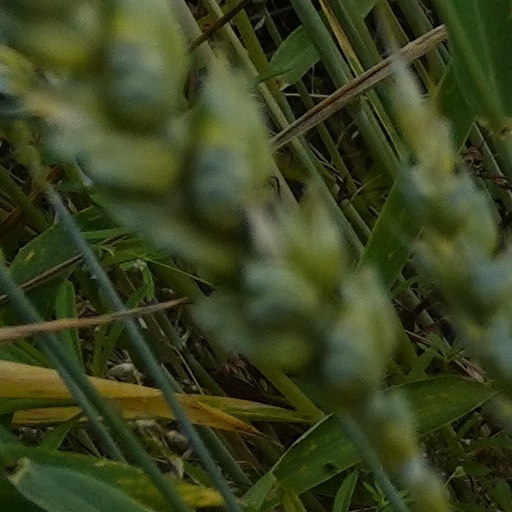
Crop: wheat